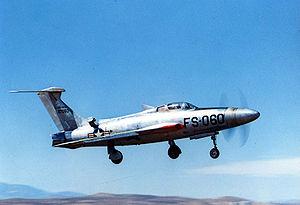
Le Republic F-84F Thunderstreak était un chasseur-bombardier américain à réaction, conçu par la société Republic Aviation. Initialement envisagé comme une évolution importante à ailes en flèche du F-84 Thunderjet à ailes droites, l'avion était en fait presque entièrement nouveau.
Le Republic XF-84H était un avion expérimental à turbopropulseur dérivé du chasseur américain F-84F Thunderstreak. Propulsé par un turbomoteur associé à une hélice supersonique, le XF-84H avait le potentiel nécessaire pour battre le record non officiel de vitesse pour un avion à hélice, mais ne parvint pas à surmonter certains défauts aérodynamiques et mécaniques importants, ce qui mena à l'abandon du programme.